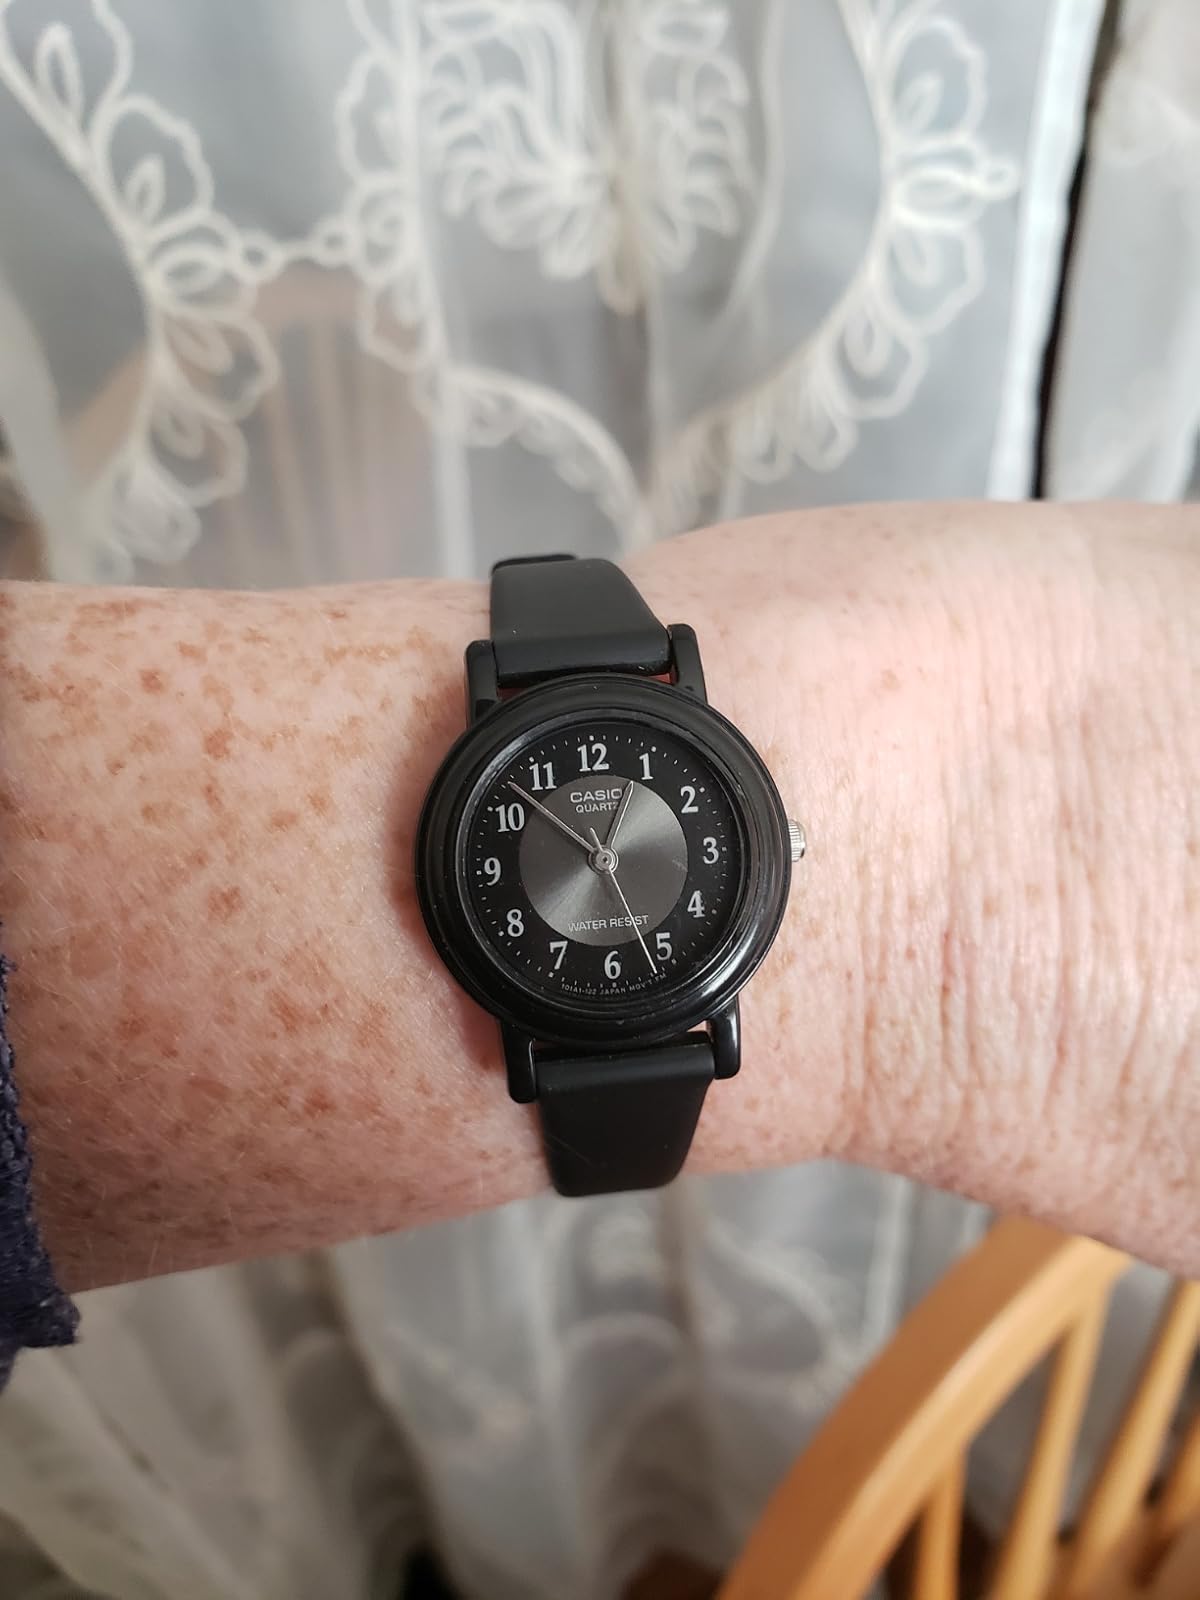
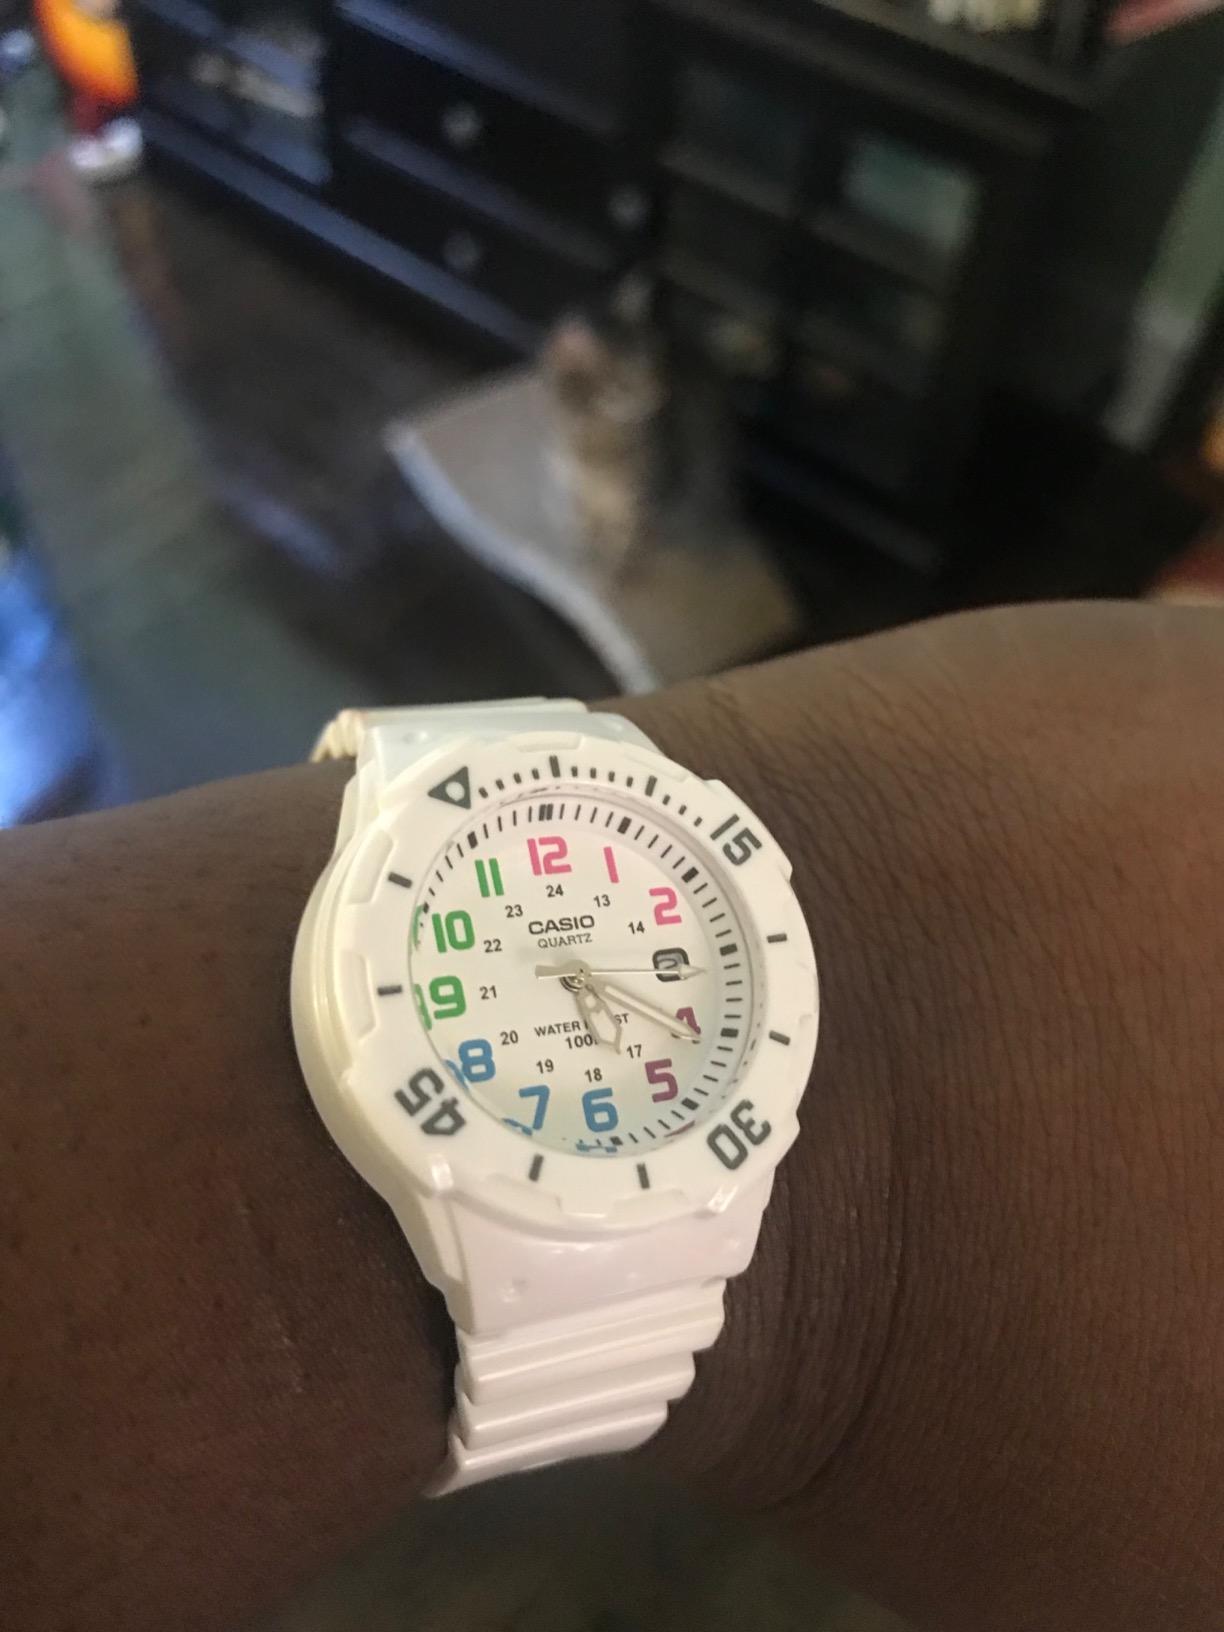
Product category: accessories_watch
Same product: no